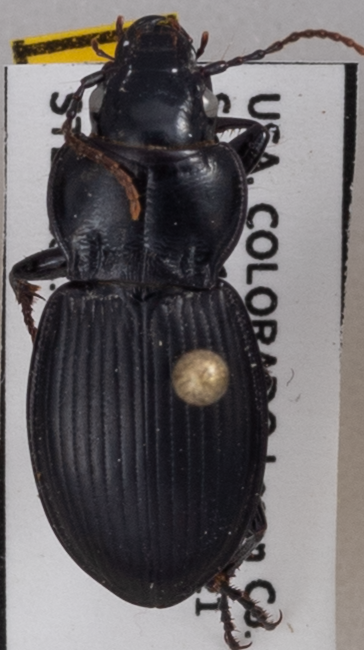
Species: Cyclotrachelus torvus
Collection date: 2022-06-29
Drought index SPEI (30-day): -0.71
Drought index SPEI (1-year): -2.09
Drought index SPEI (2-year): -2.09